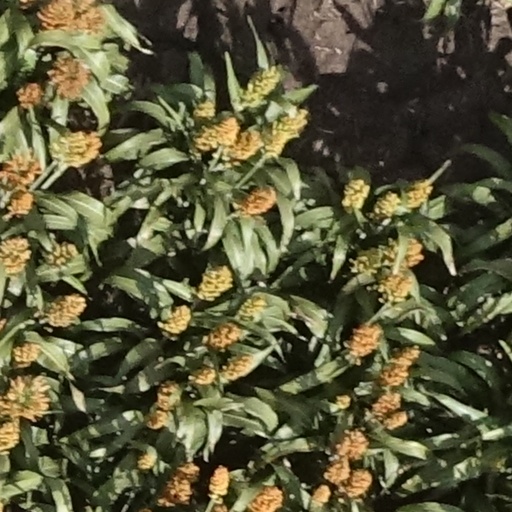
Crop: sorghum